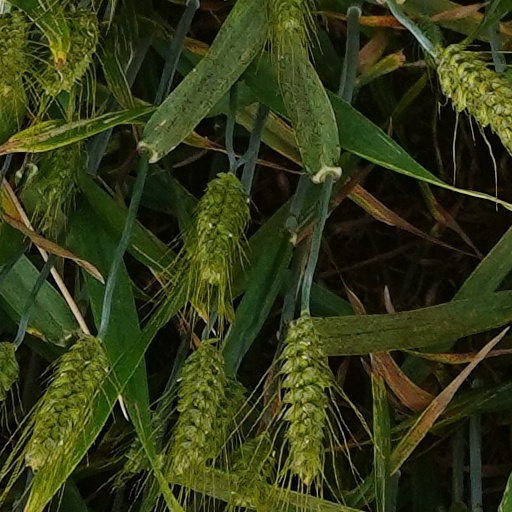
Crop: wheat